Tu cara me suena (American TV series)

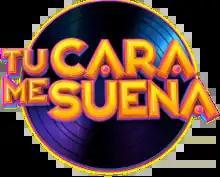

Tu cara me suena is an American Spanish-language reality television series that premiered on Univision on October 4, 2020. It is based on both the Endemol format "Your Face Sounds Familiar" and an adaptation of the Spanish "Tu cara me suena". The show is hosted by actress Ana Brenda Contreras, alongside Rafael Araneda.